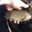
Label: trout